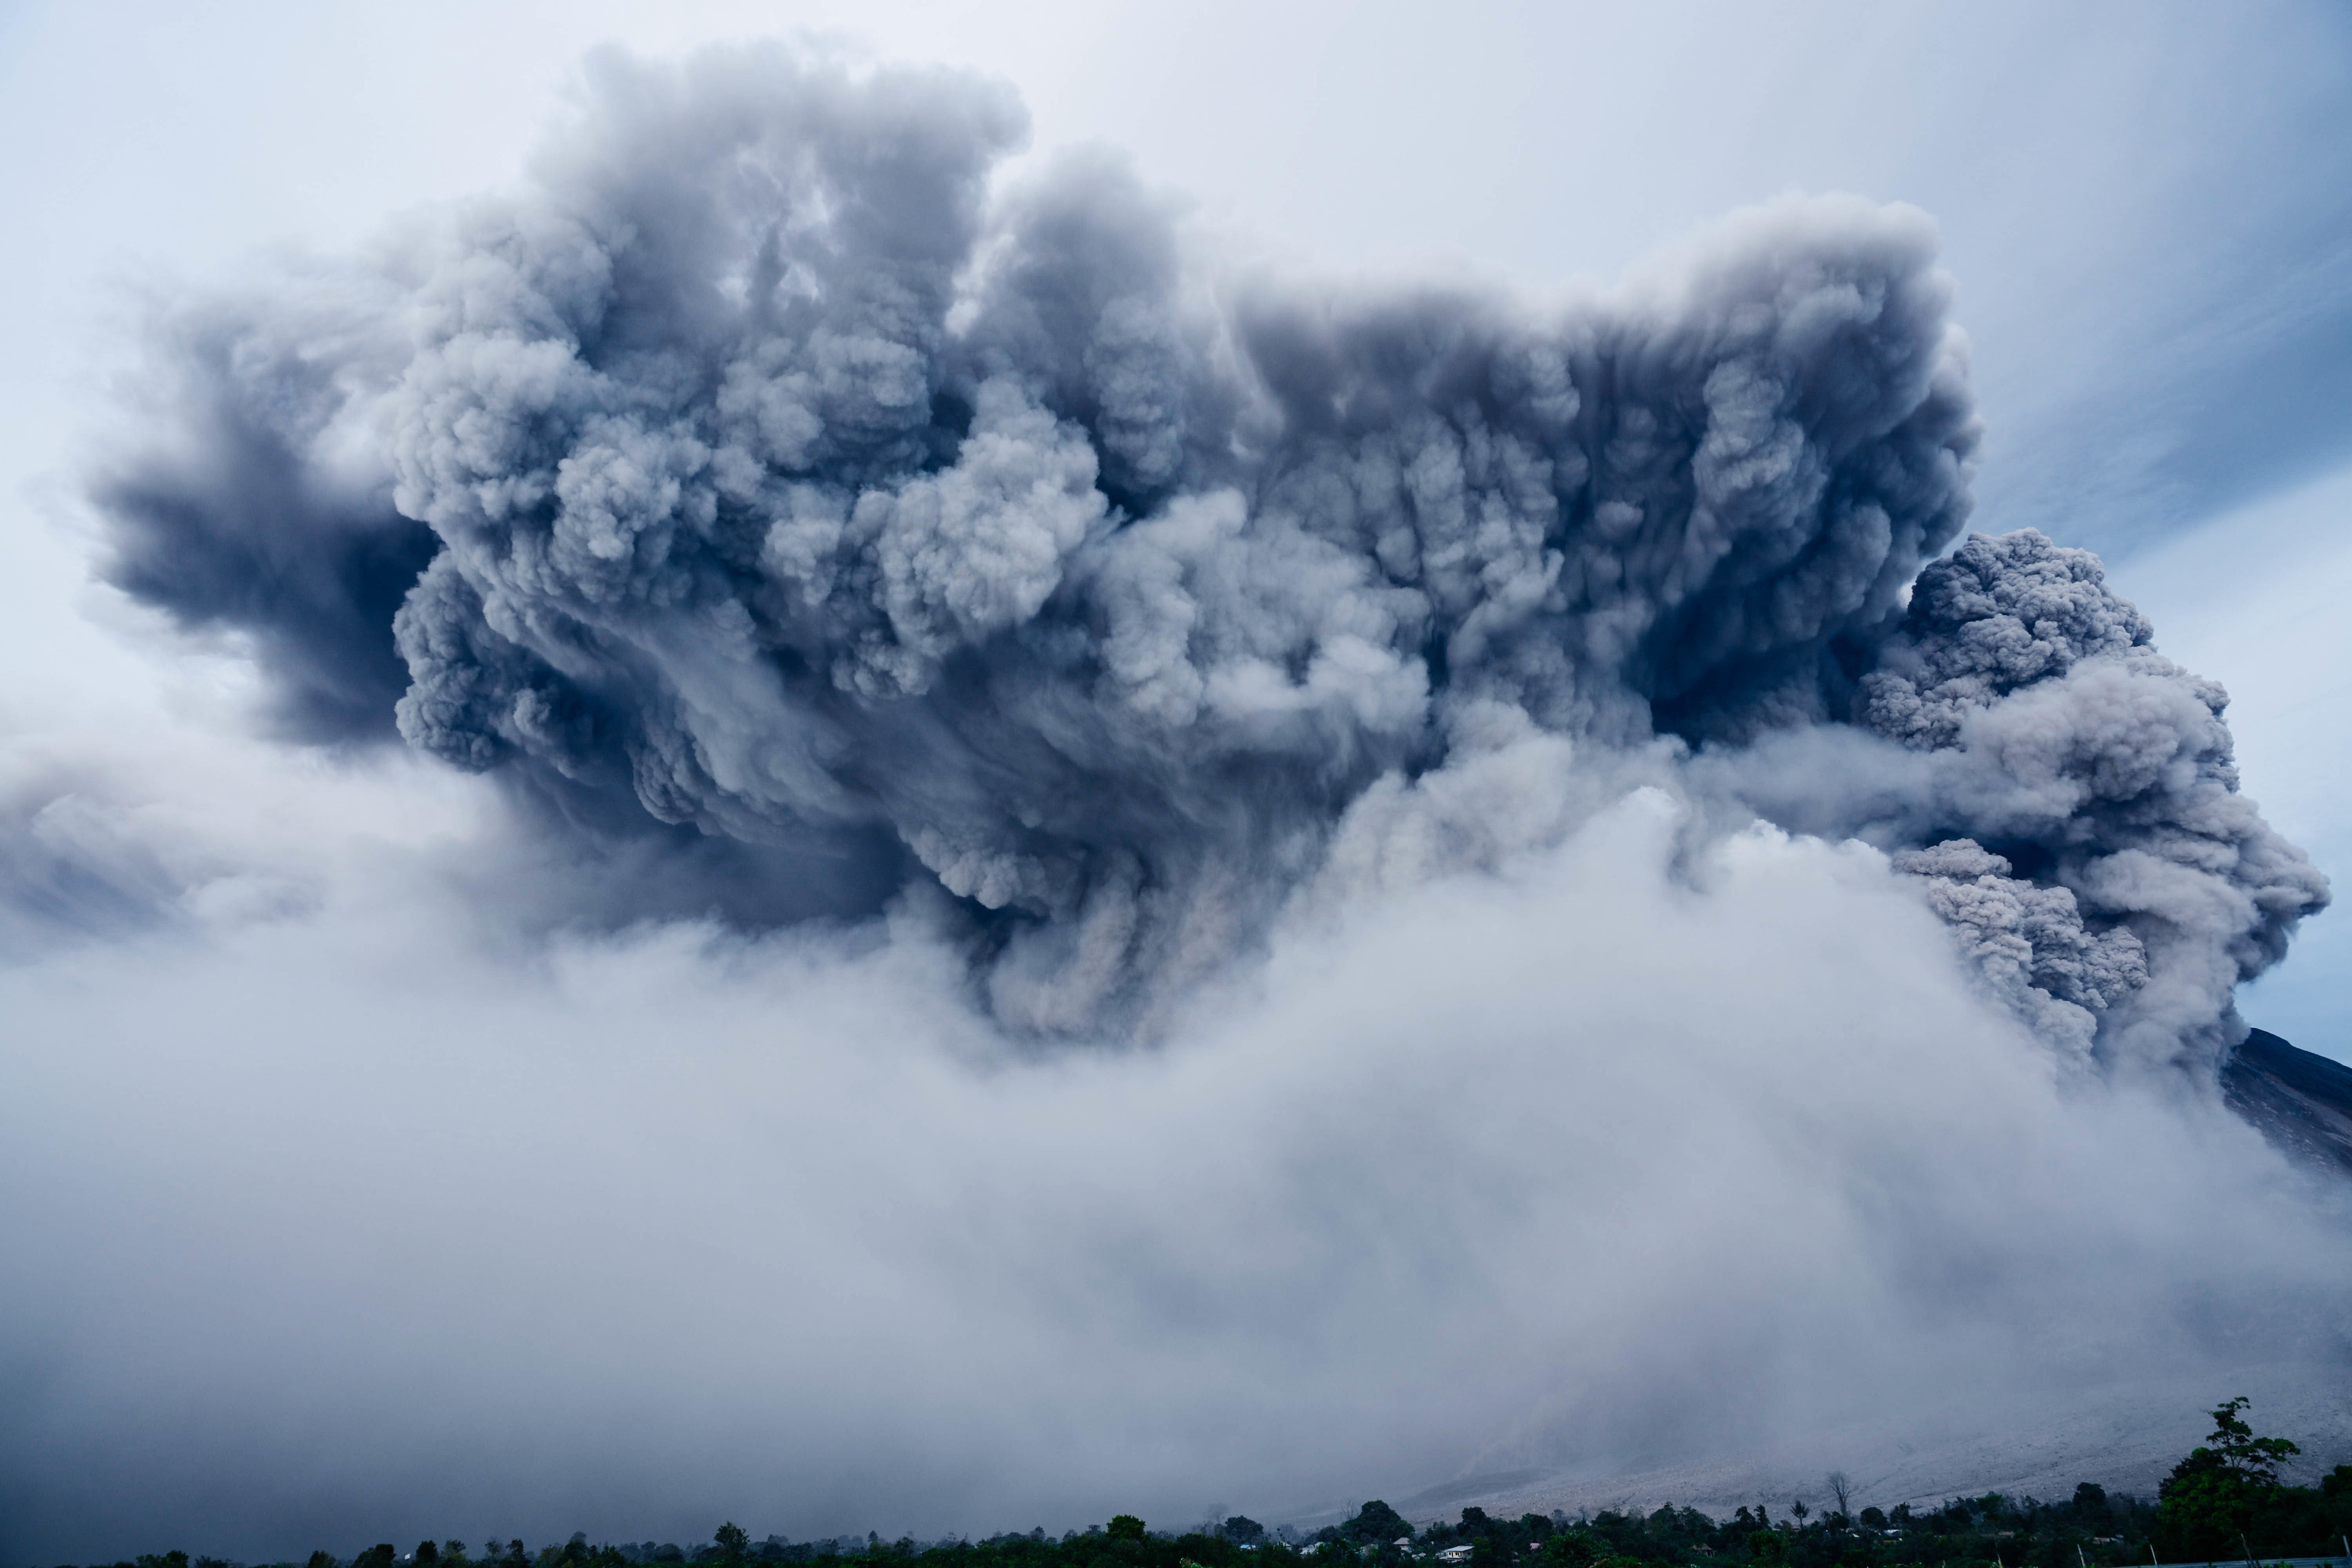
cloud, sky, atmosphere, smoke, cumulus, volcano, eruption, atmosphere of earth, geological phenomenon